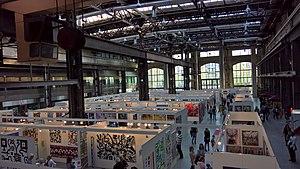
Photo du Salon Art Fair Zurich en 2017